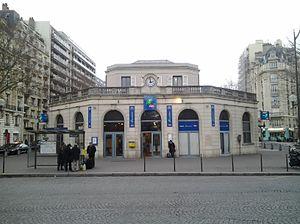
Gare de Courcelles-Levallois (Paris 17e) - 4 janvier 2014.
Les panneaux « Histoire de Paris » sont des panneaux d'information installés dans les rues de Paris devant certains des monuments parisiens.
Le quartier de la Plaine-de-Monceaux est le 66ᵉ quartier administratif de Paris situé dans le 17ᵉ arrondissement.